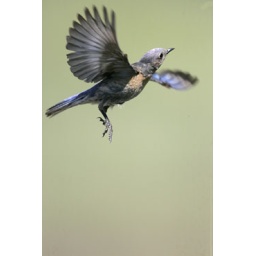
Female mountain bluebird in flight. Sedalia, CO